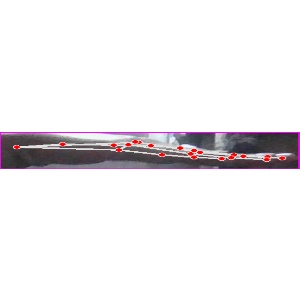
अक्षर: ज